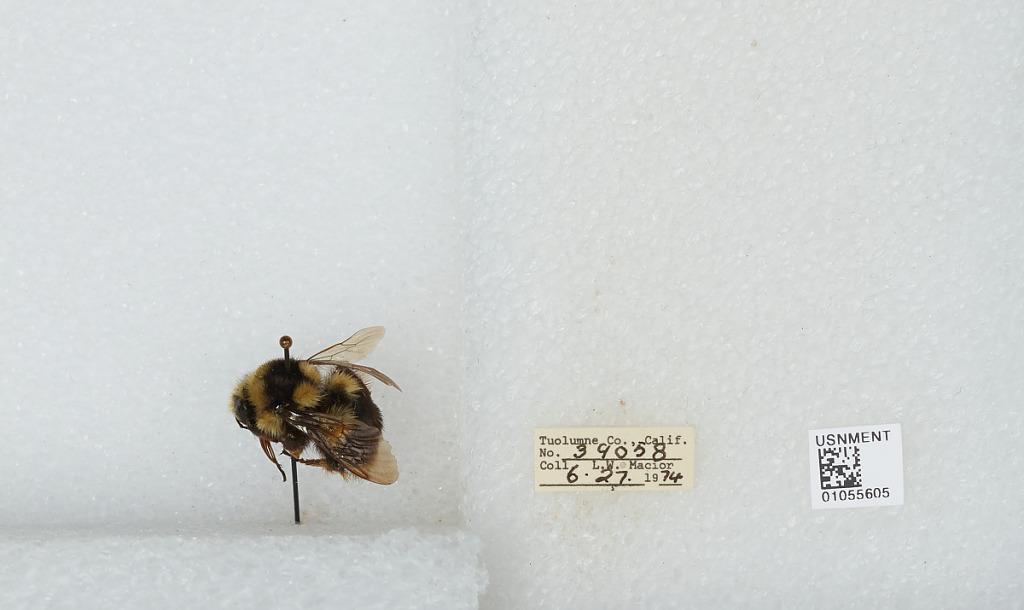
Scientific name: Bombus bifarius nearcticus
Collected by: L. Macior
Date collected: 1974-6-27
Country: United States
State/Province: California
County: Tuolumne
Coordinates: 38.02, -119.94